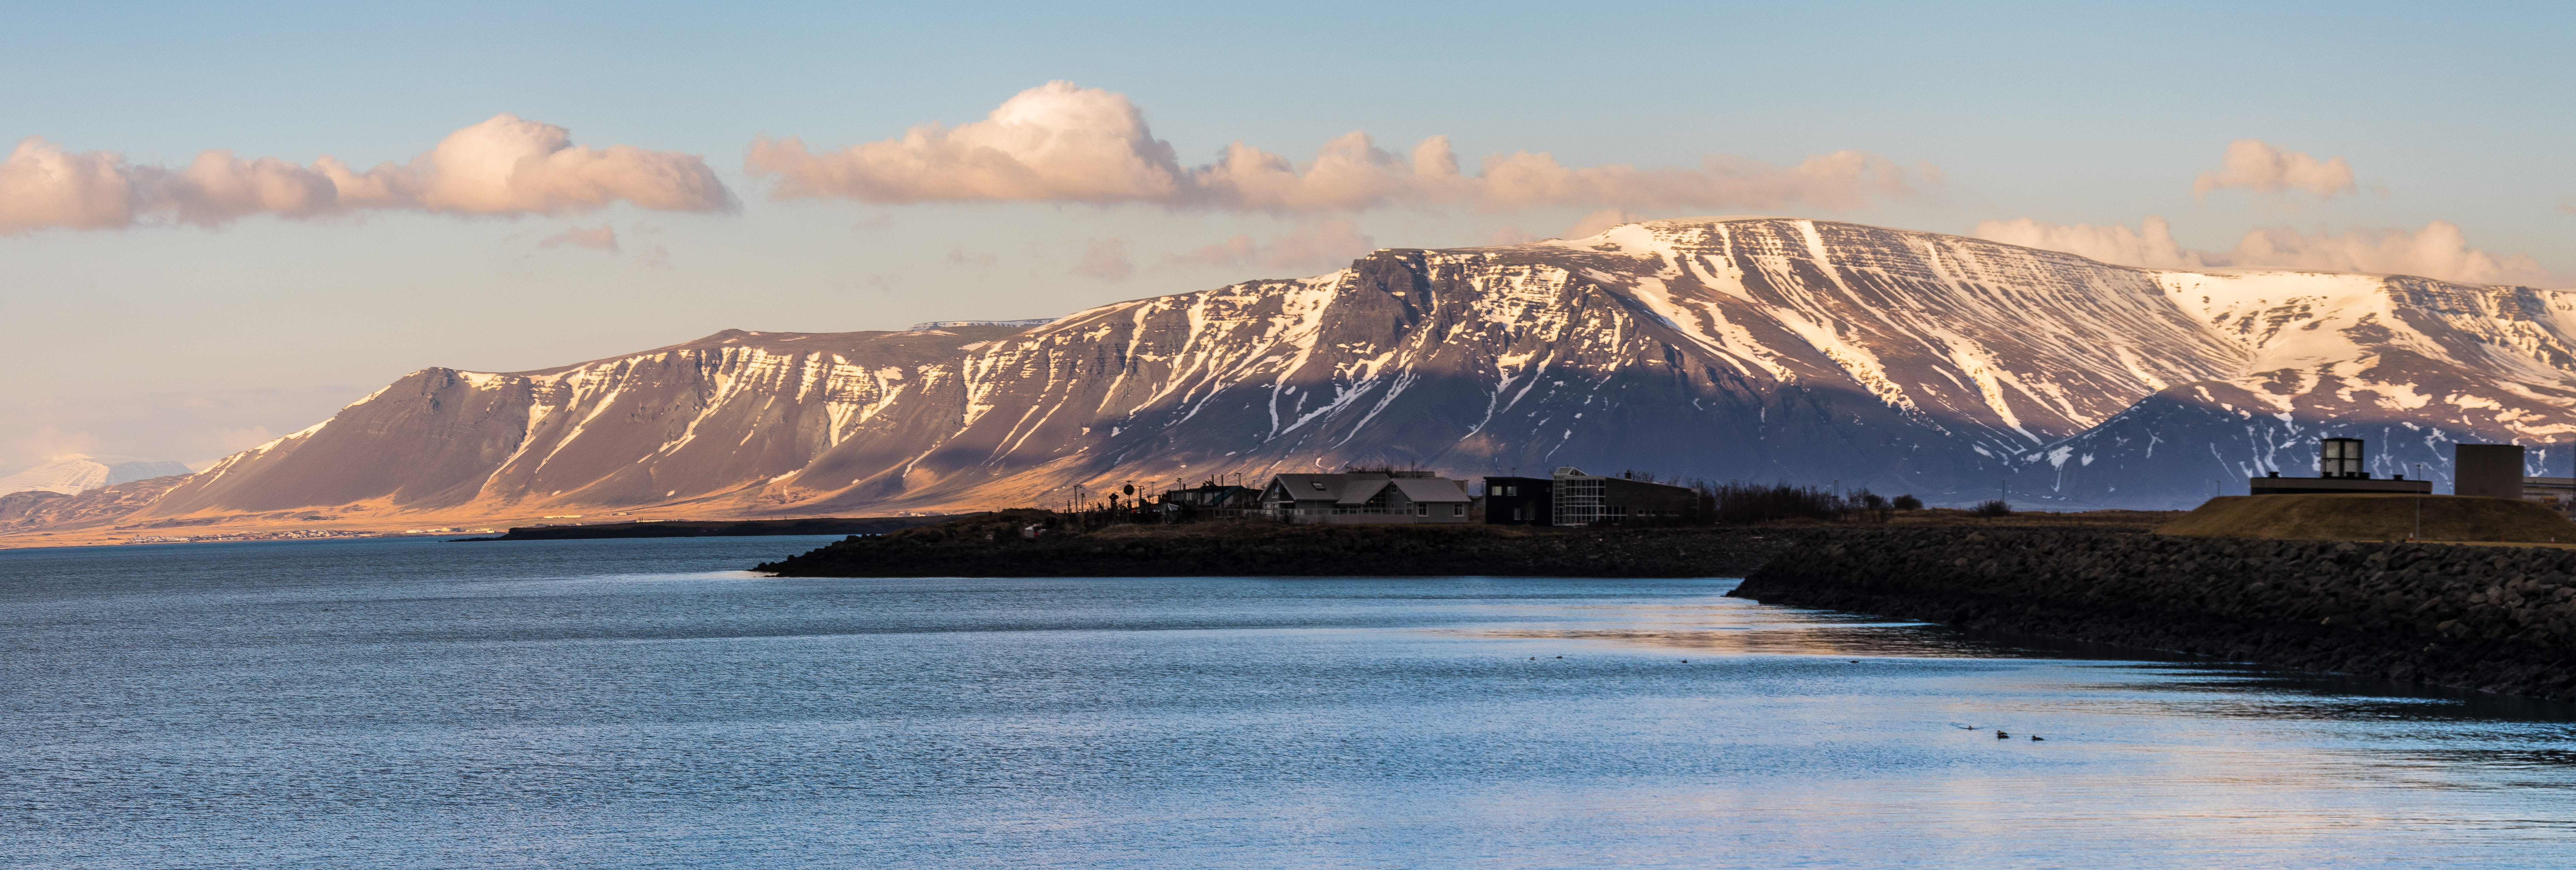
sea, mountain, sunrise, morning, lake, dawn, mountain range, panorama, dusk, ice, reflection, iceland, nikon, arctic, mountains, plateau, march, loch, landform, arctic ocean